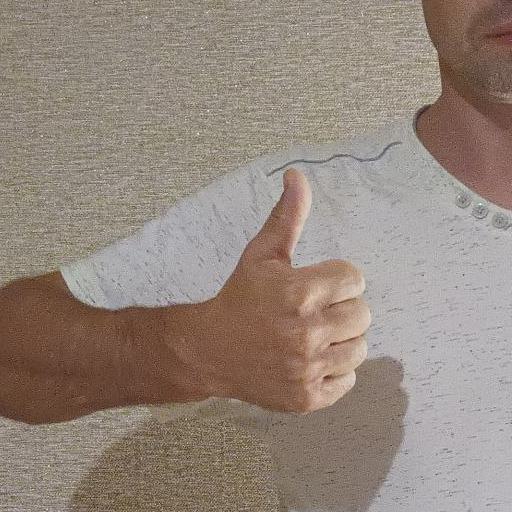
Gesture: like